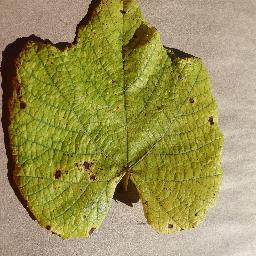
Label: Grape___Leaf_blight_(Isariopsis_Leaf_Spot)